Trams in Izhevsk

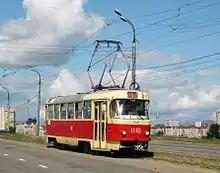

Trams in Izhevsk is the main surface transport network in Izhevsk, Udmurtia. The tramway was founded in 1935 and currently operates 11 tramlines.